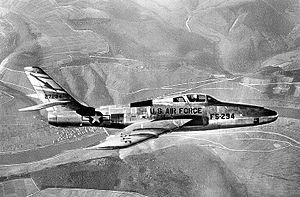
Le Republic F-105 Thunderchief était un chasseur-bombardier supersonique conçu par les États-Unis à la fin des années 1950. Il fait partie de la première génération de chasseurs supersoniques américains, connue sous le nom de Century Series Fighters. Employé exclusivement par les États-Unis, il mena la majorité des missions de bombardement du début de la guerre du Viêt Nam. Au départ conçu comme un avion d'attaque nucléaire monoplace, deux versions Wild Weasel biplaces furent aussi fabriquées et chargées de la dangereuse tâche de suppression des défenses aériennes de l'ennemi. Ces deux rôles firent du F-105 la cible prioritaire des avions ennemis, si bien qu'il fut le seul avion de chasse américain à être retiré du service en raison d'un taux d'attrition trop élevé.